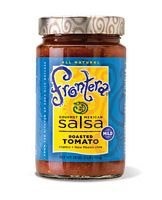
Item Name: Frontera Salsa Mild Roasted Tomato - 16 oz
Value: 16.0
Unit: Fl Oz

Price: 4.94